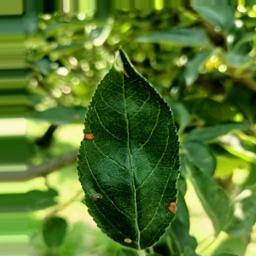
Label: Alternaria